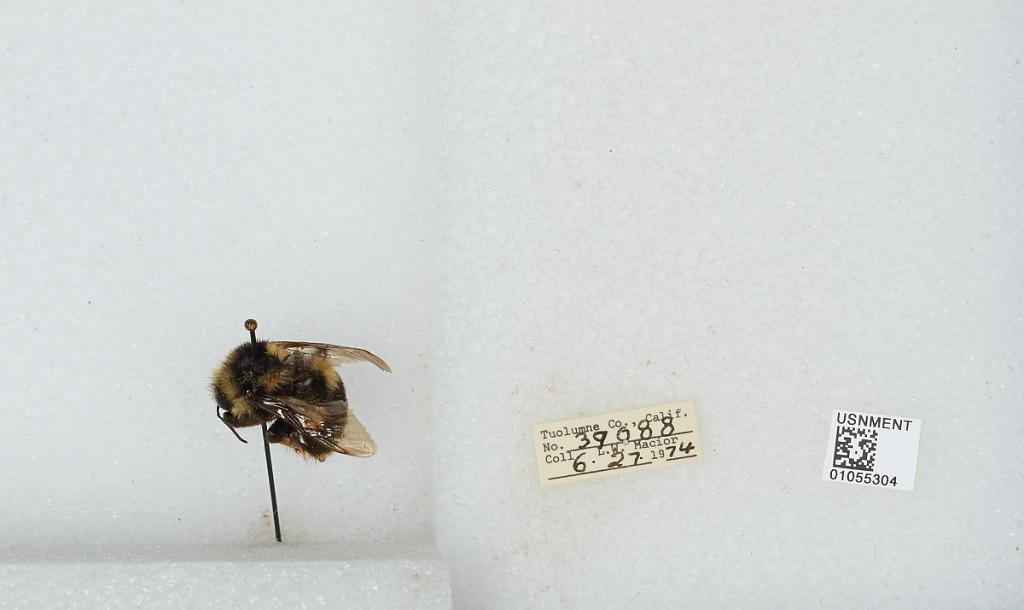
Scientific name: Bombus bifarius nearcticus
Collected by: L. Macior
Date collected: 1974-6-27
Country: United States
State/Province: California
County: Tuolumne
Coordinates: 38.02, -119.94